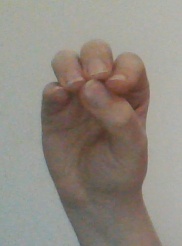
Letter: ha